Comayagua cathedral clock

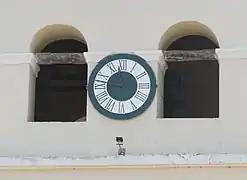
The clock in 2022.

The Comayagua cathedral clock, also known as the Arabic clock or the Comayagua clock, is a gear clock dated from the medieval times located in the city of Comayagua, in the Republic of Honduras. It is considered the oldest clock in the Americas and the oldest gear clock in the world still in operation since it has been working presumably for more than 900 years.